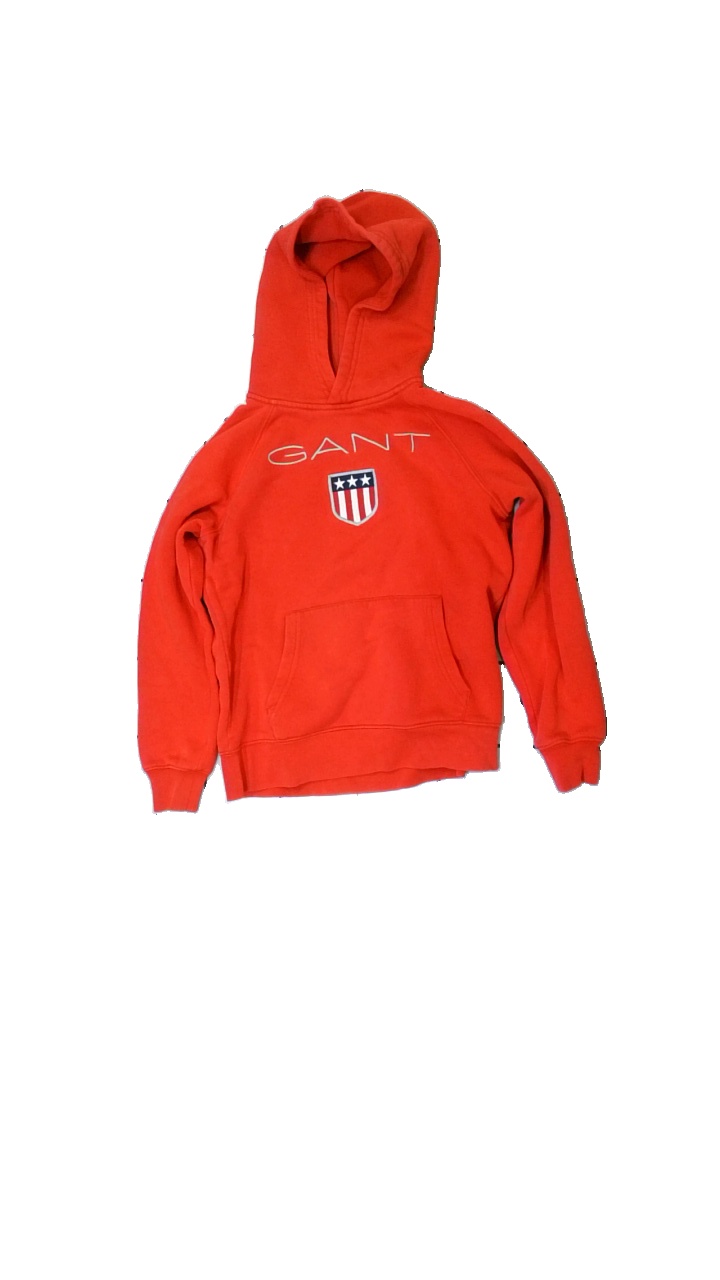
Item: Hoodie (Children)
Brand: Gant
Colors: Red
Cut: Regular
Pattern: Logo print
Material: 80% cotton 20% poly
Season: All
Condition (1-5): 3
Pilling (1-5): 4
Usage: Reuse
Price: <50